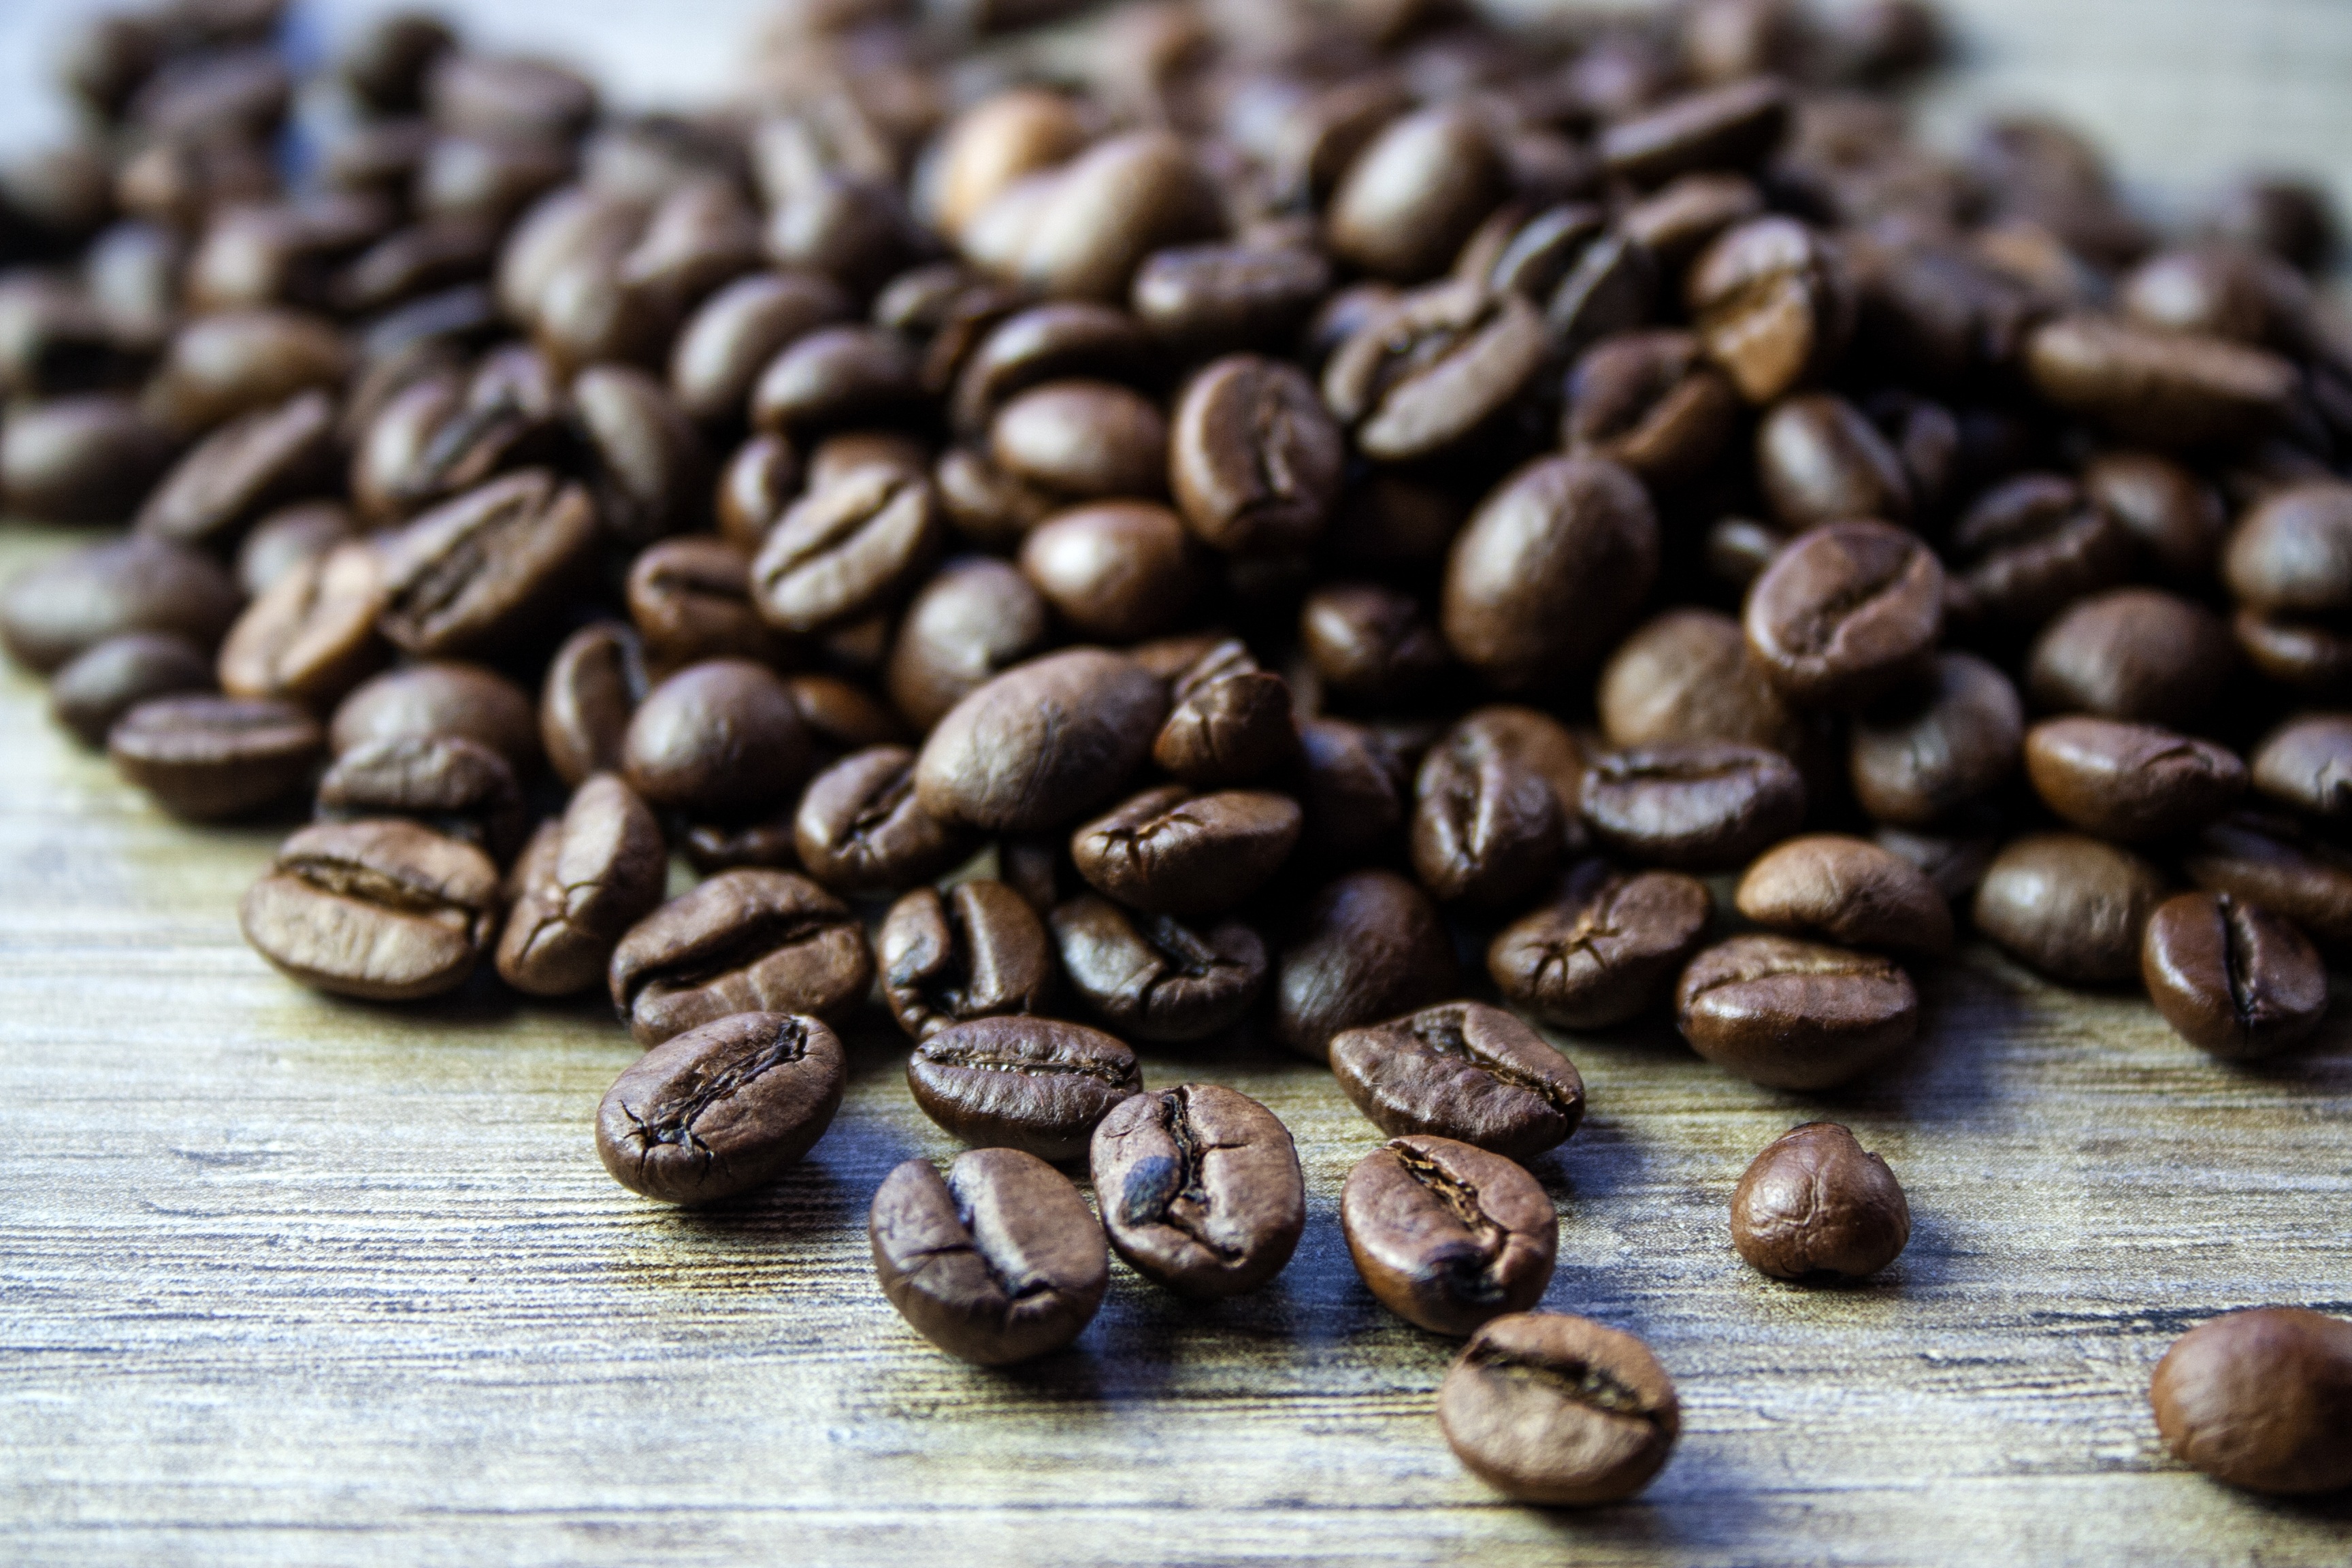
cafe, coffee, aroma, bean, pile, food, produce, brown, drink, eat, delicious, cook, close up, caffeine, nutrition, roasting, beans, frisch, beverages, roasted, coffee beans, stimulant